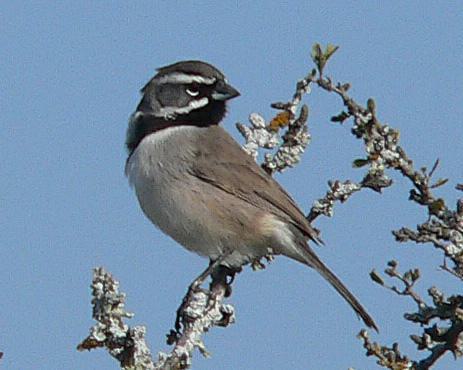
A photo of a black throated sparrow